The Possessed (2009 film)

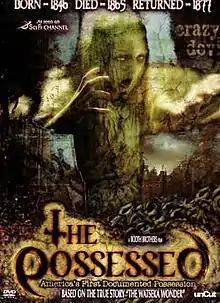
DVD cover

The Possessed is a 2009 documentary style horror film which was released to DVD in May 2009 and had its television debut in October that same year on SyFy.